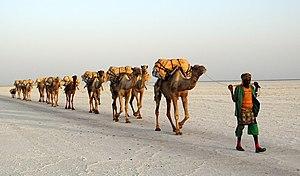
Caravane de sel sur le lac Karoum en Éthiopie This is an image with the theme ""Africa on the Move or Transport"" from: Ethiopia"
Le lac Karoum est un lac salé situé au nord de l'Éthiopie, dans la région Afar, au cœur du désert Danakil. Site important et millénaire d'extraction du sel, il est parfois désigné sous le nom de « lac Assalé » – dont il constitue en réalité un sous-ensemble au même titre que le lac Bakili et le lac Maraha. À la fin du mois de septembre, les torrents descendus des hauts plateaux alimentent le lac Assalé, qui recouvre l'ensemble et atteint sa superficie maximale, alors qu'à la saison sèche l'eau s'évapore et plusieurs bassins séparés se forment alors.
Un lac salé est une grande étendue d'eau salée entourée par des terres. Dans le monde, la plupart des lacs sont constitués d'eau douce, les lacs salés faisant exception.